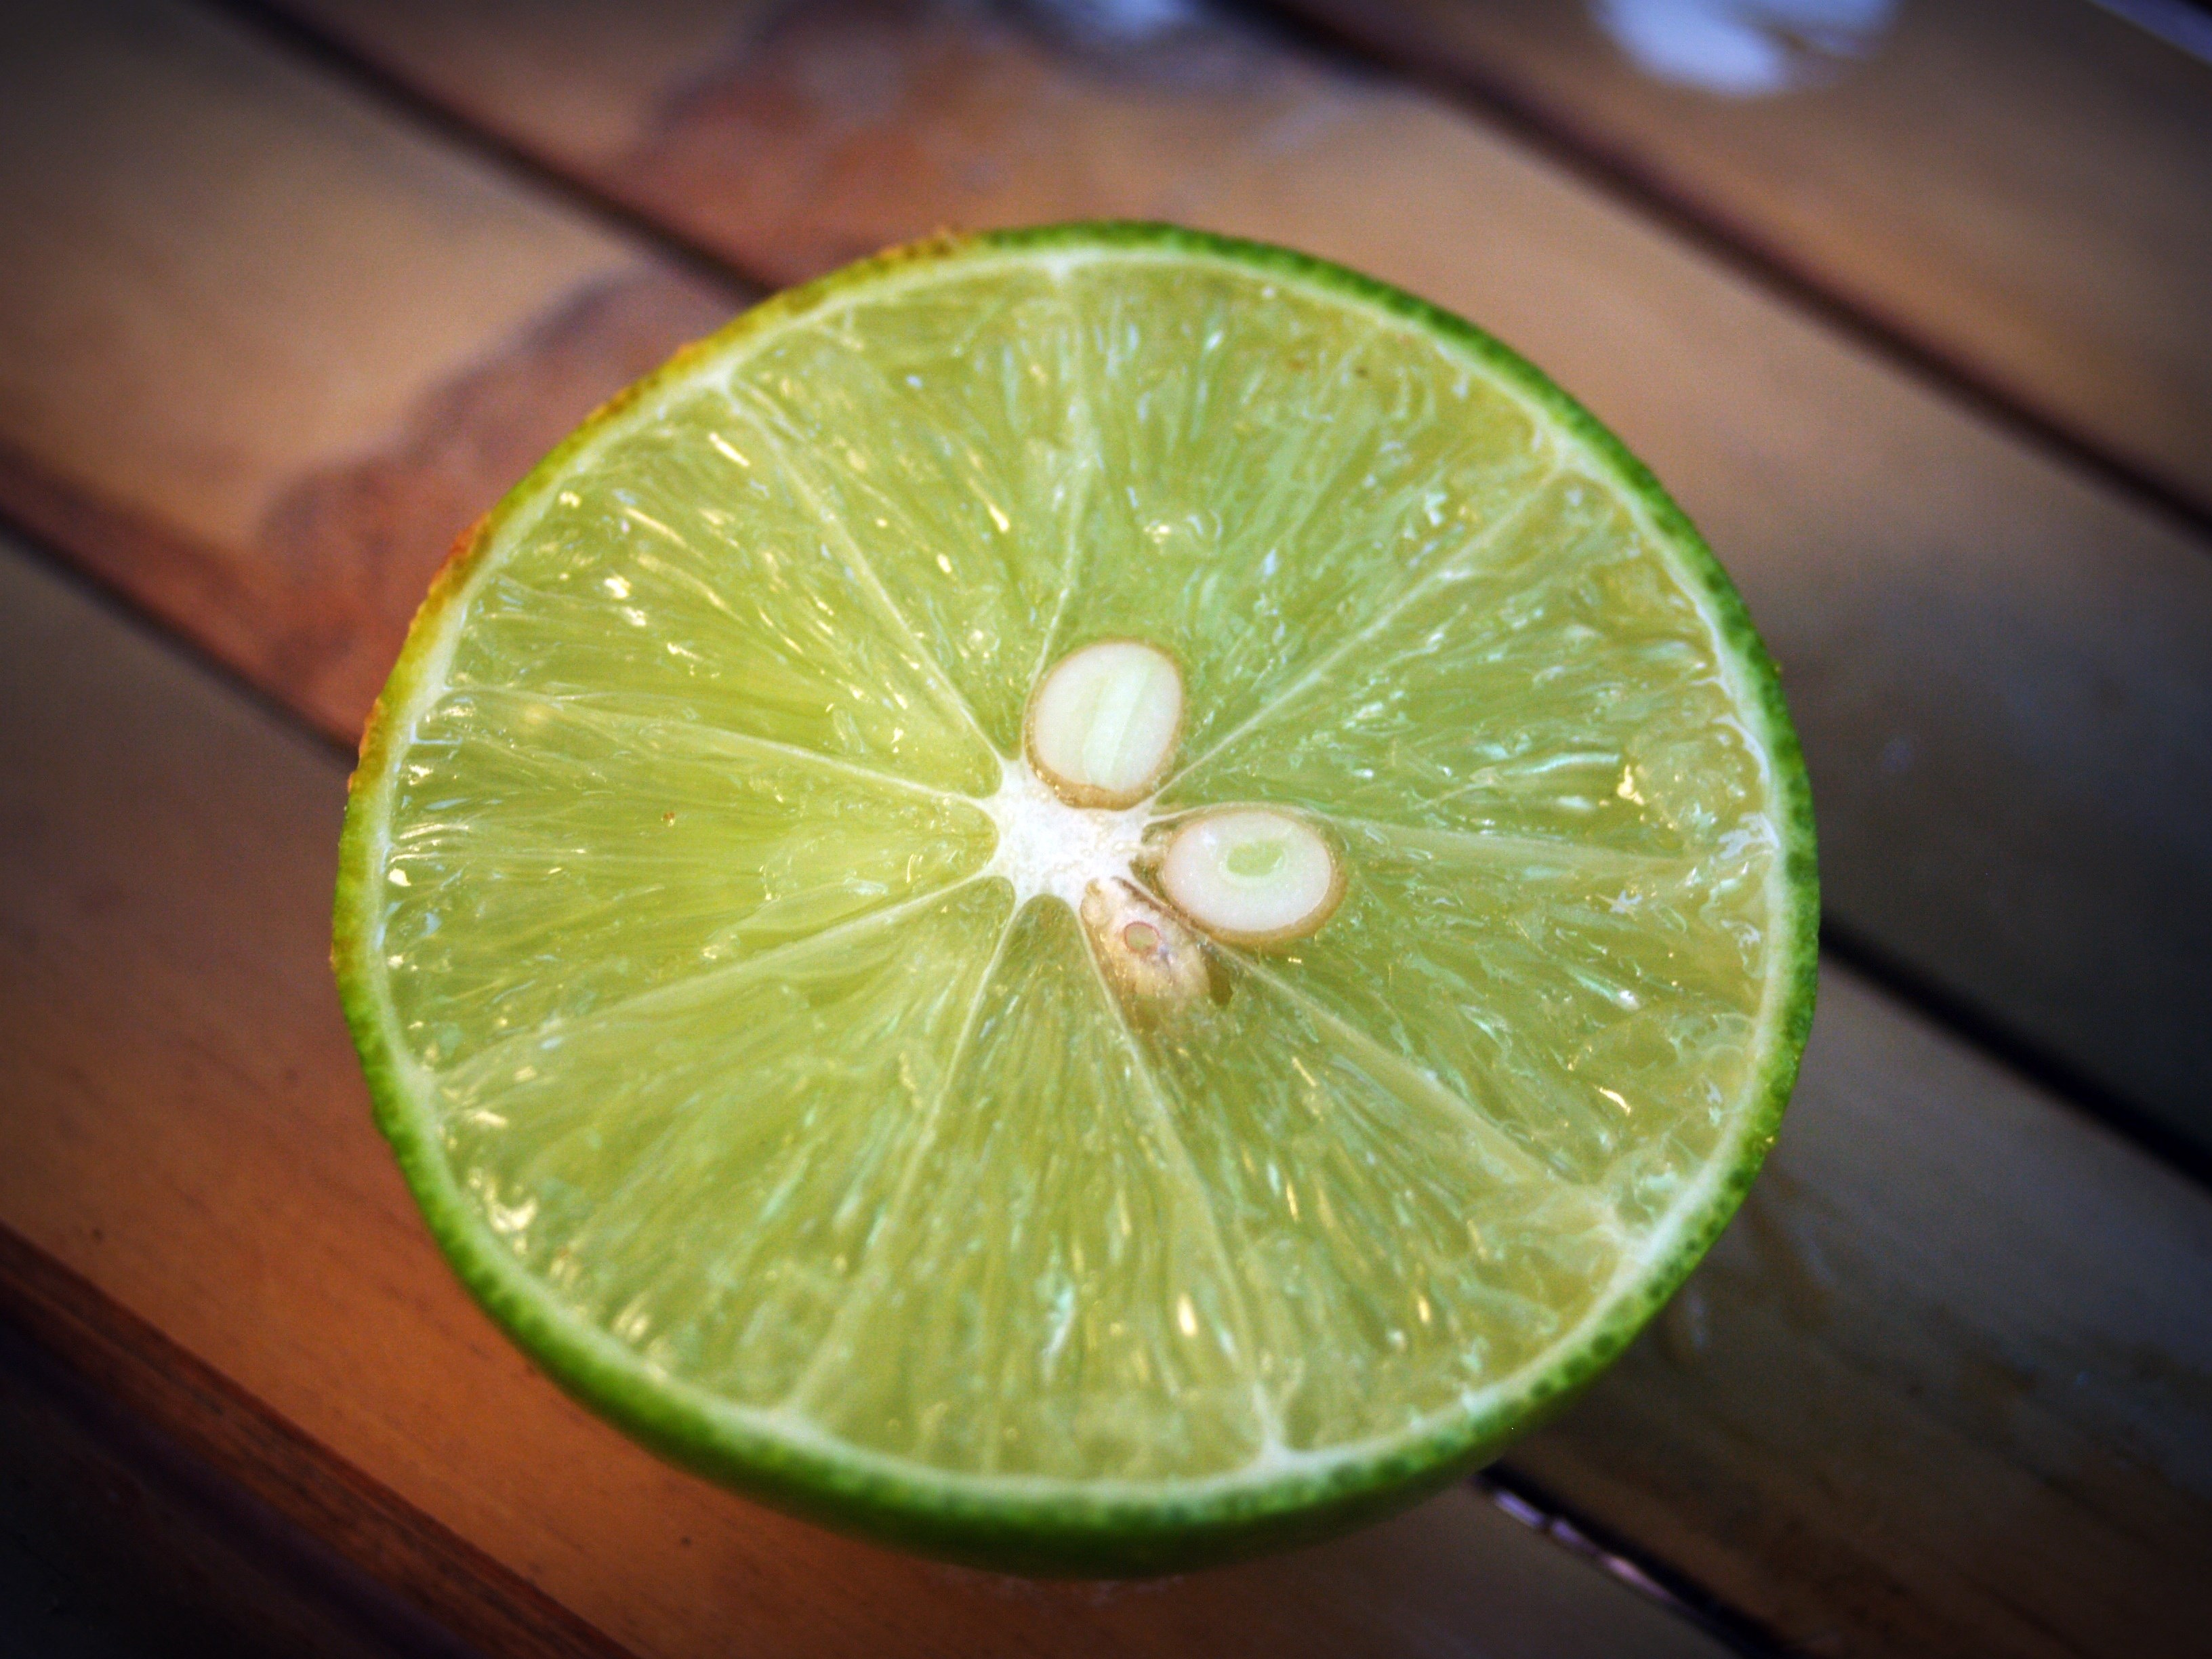
nature, branch, plant, white, fruit, leaf, isolated, ripe, foliage, food, green, produce, tropical, studio, drink, closeup, slice, lemon, cocktail, cut, lime, full, background, raw, citrus, half, nobody, section, whole, flowering plant, land plant, sweet lemon, key lime, lemon lime